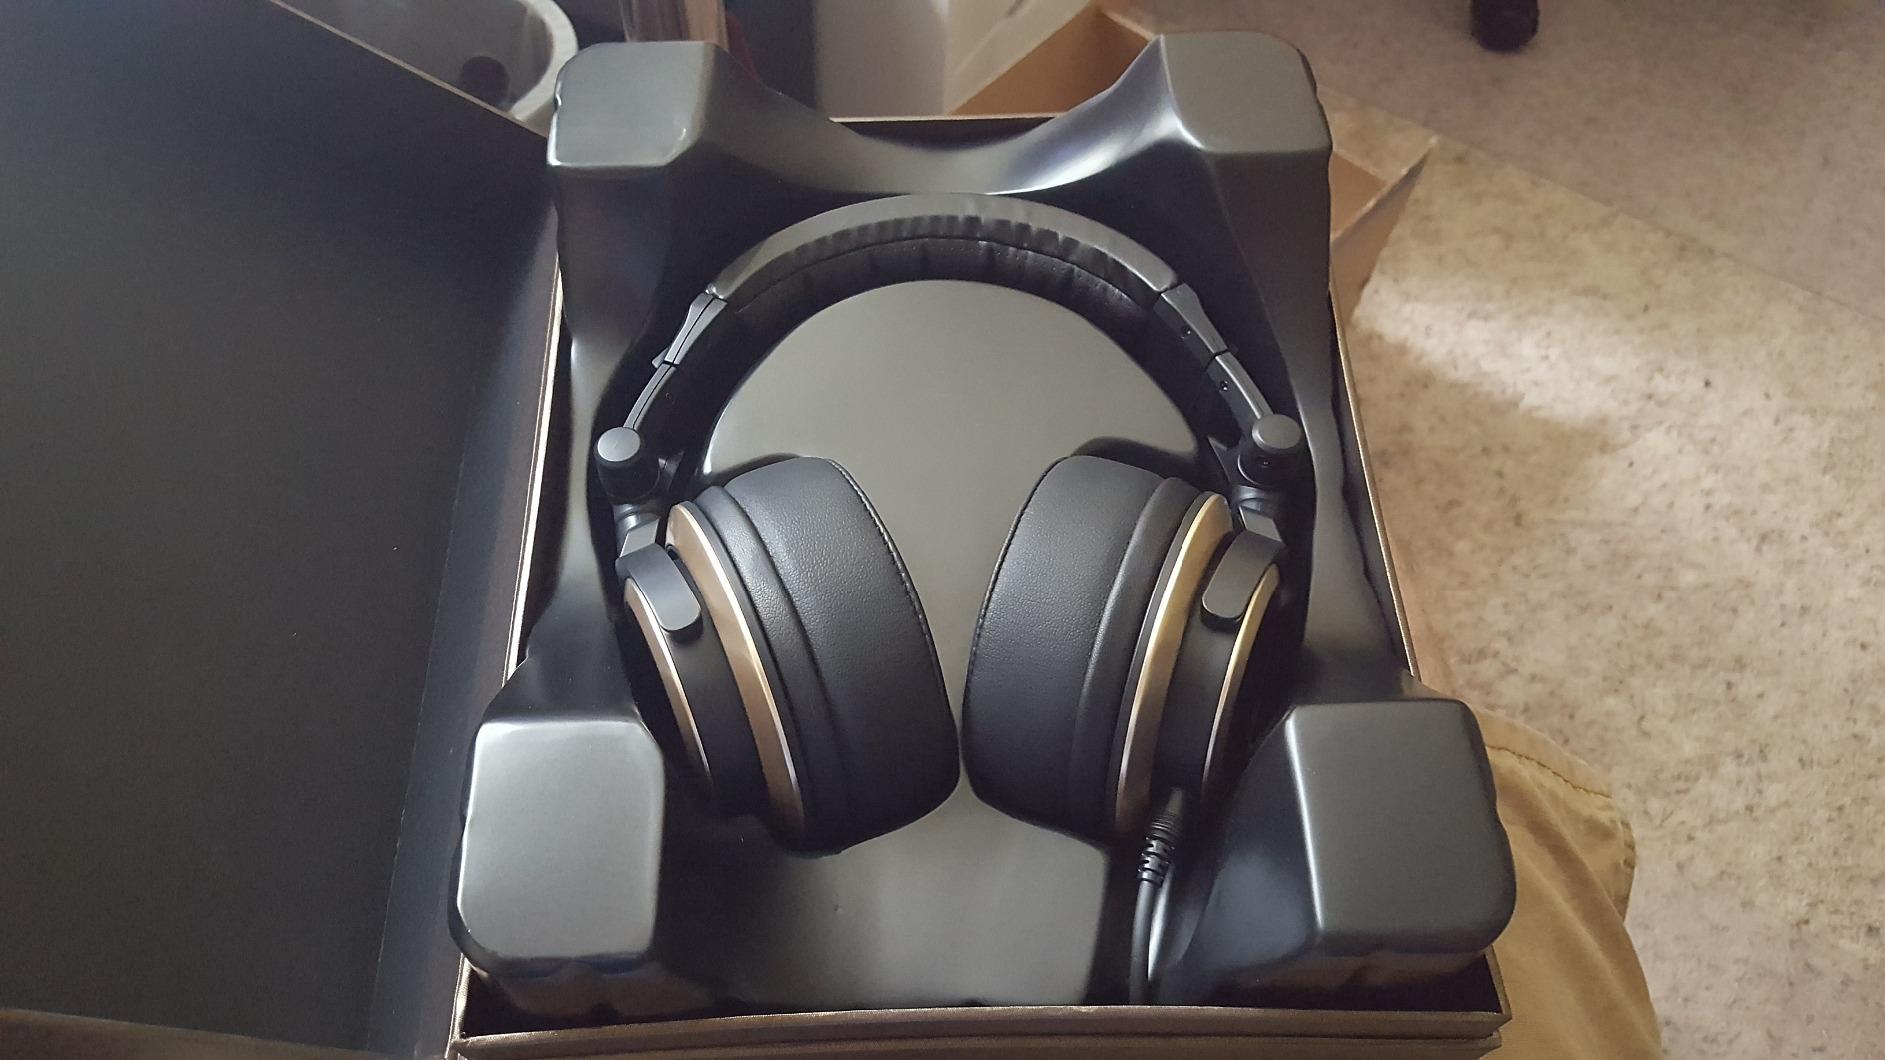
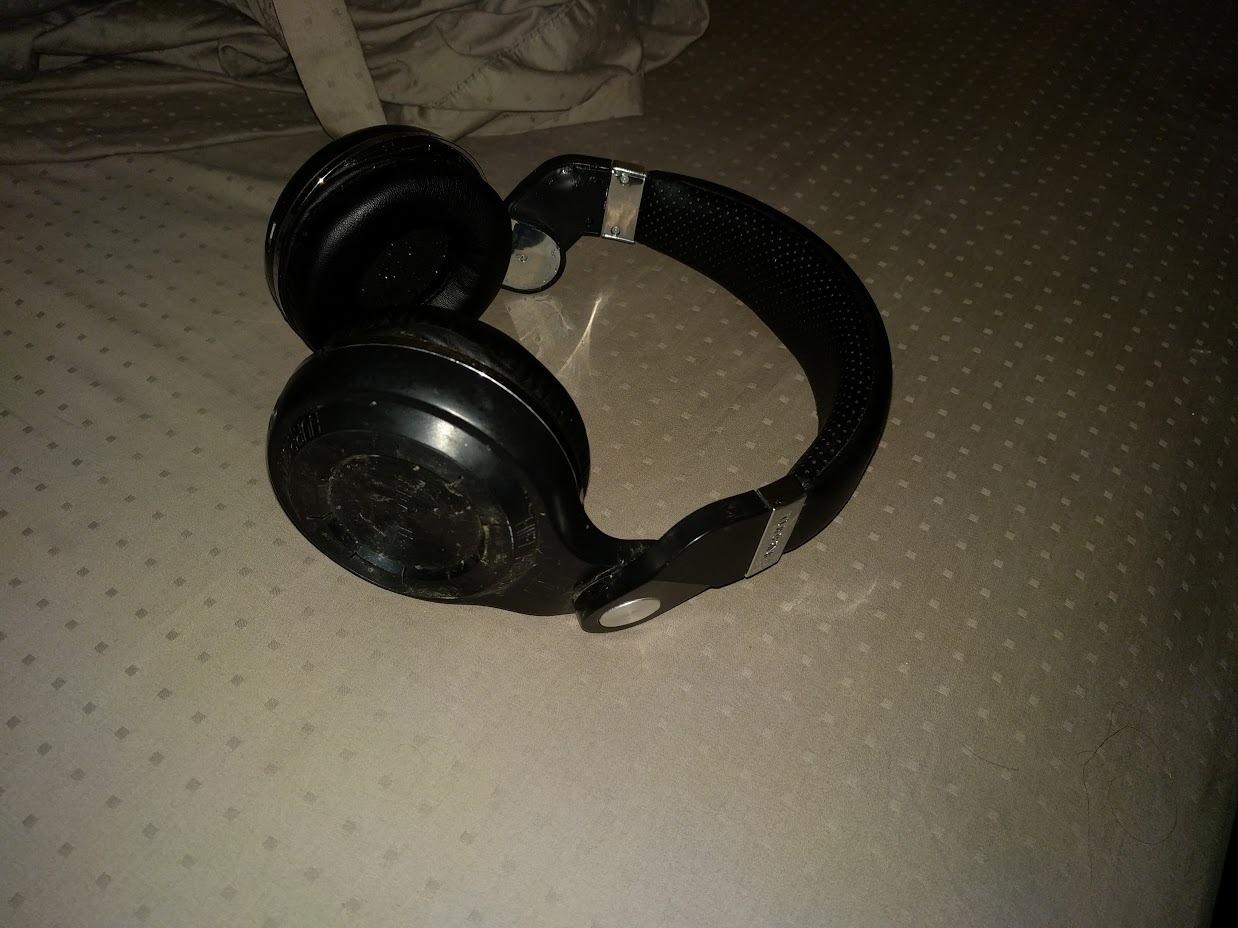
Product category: headphones
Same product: no